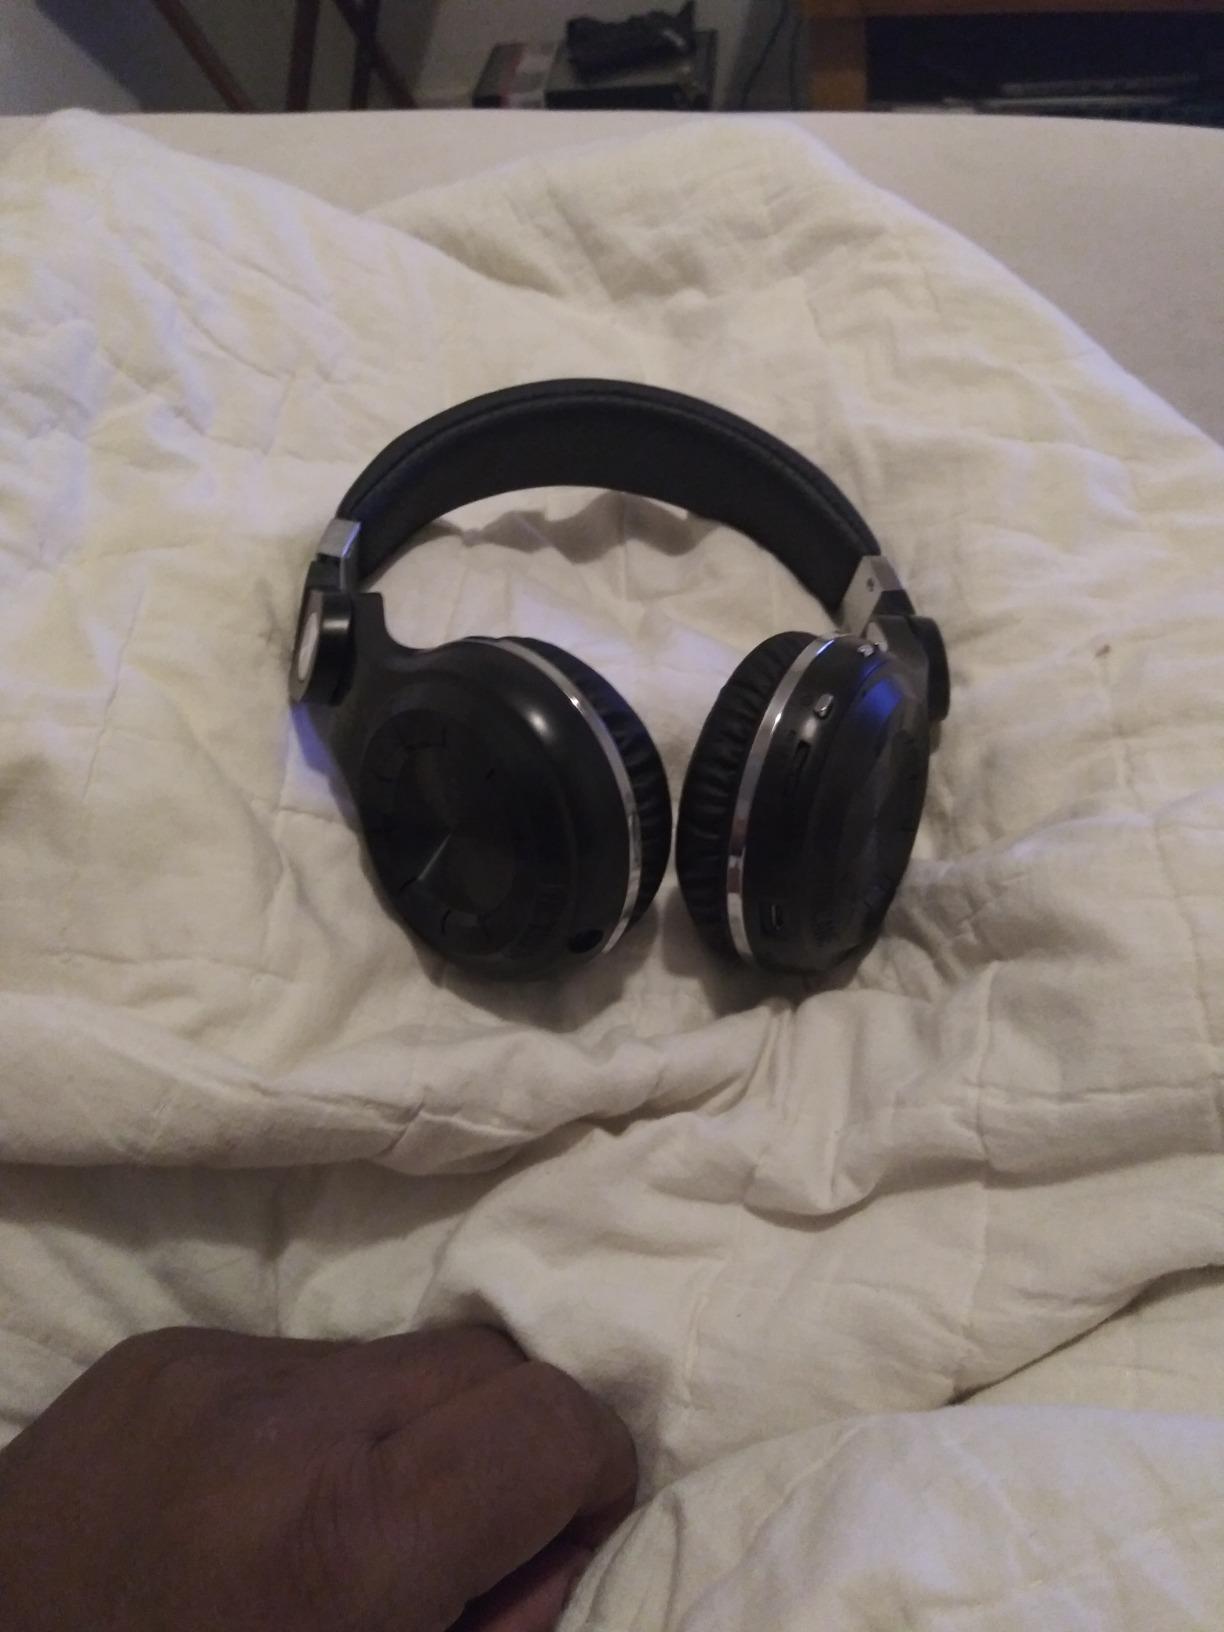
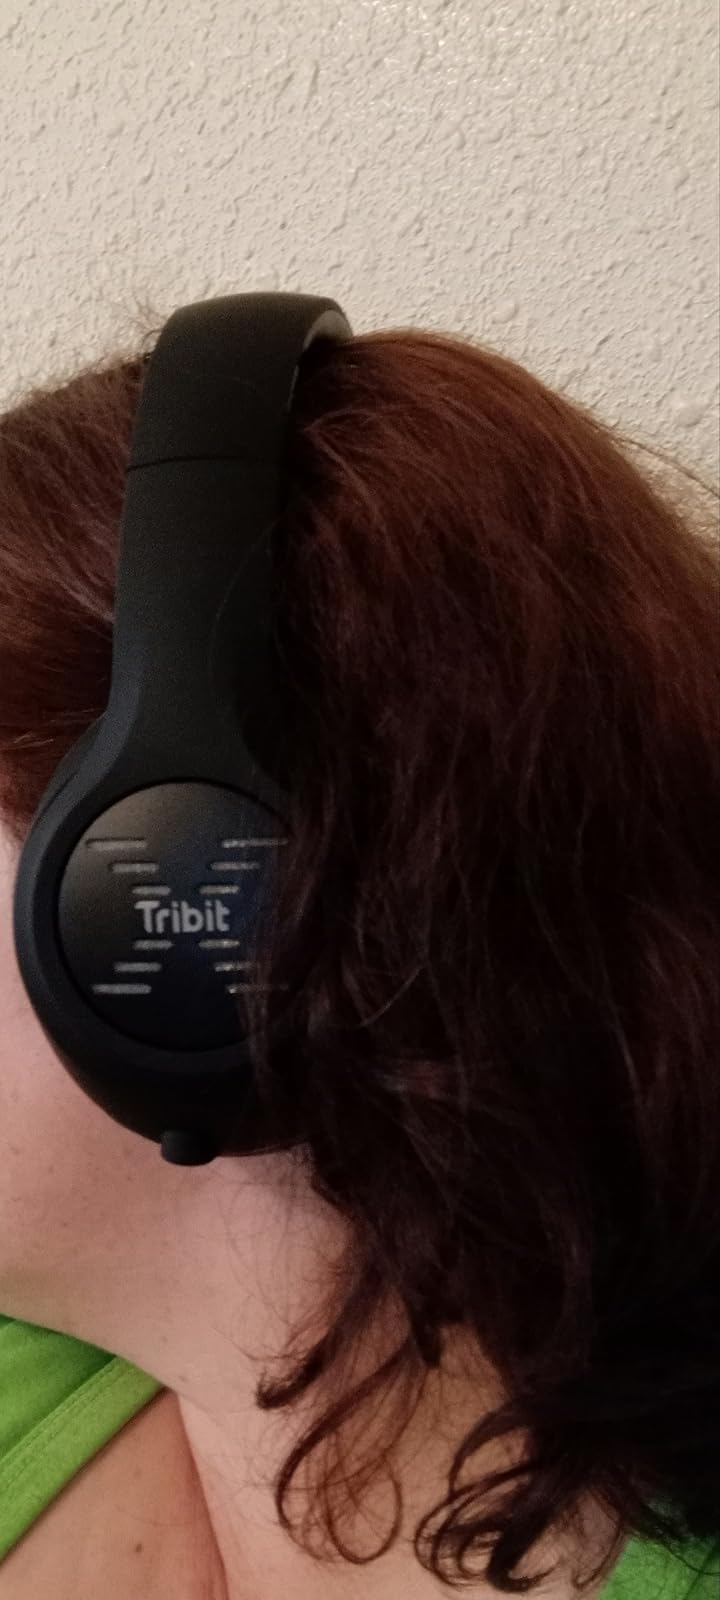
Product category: headphones
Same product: no